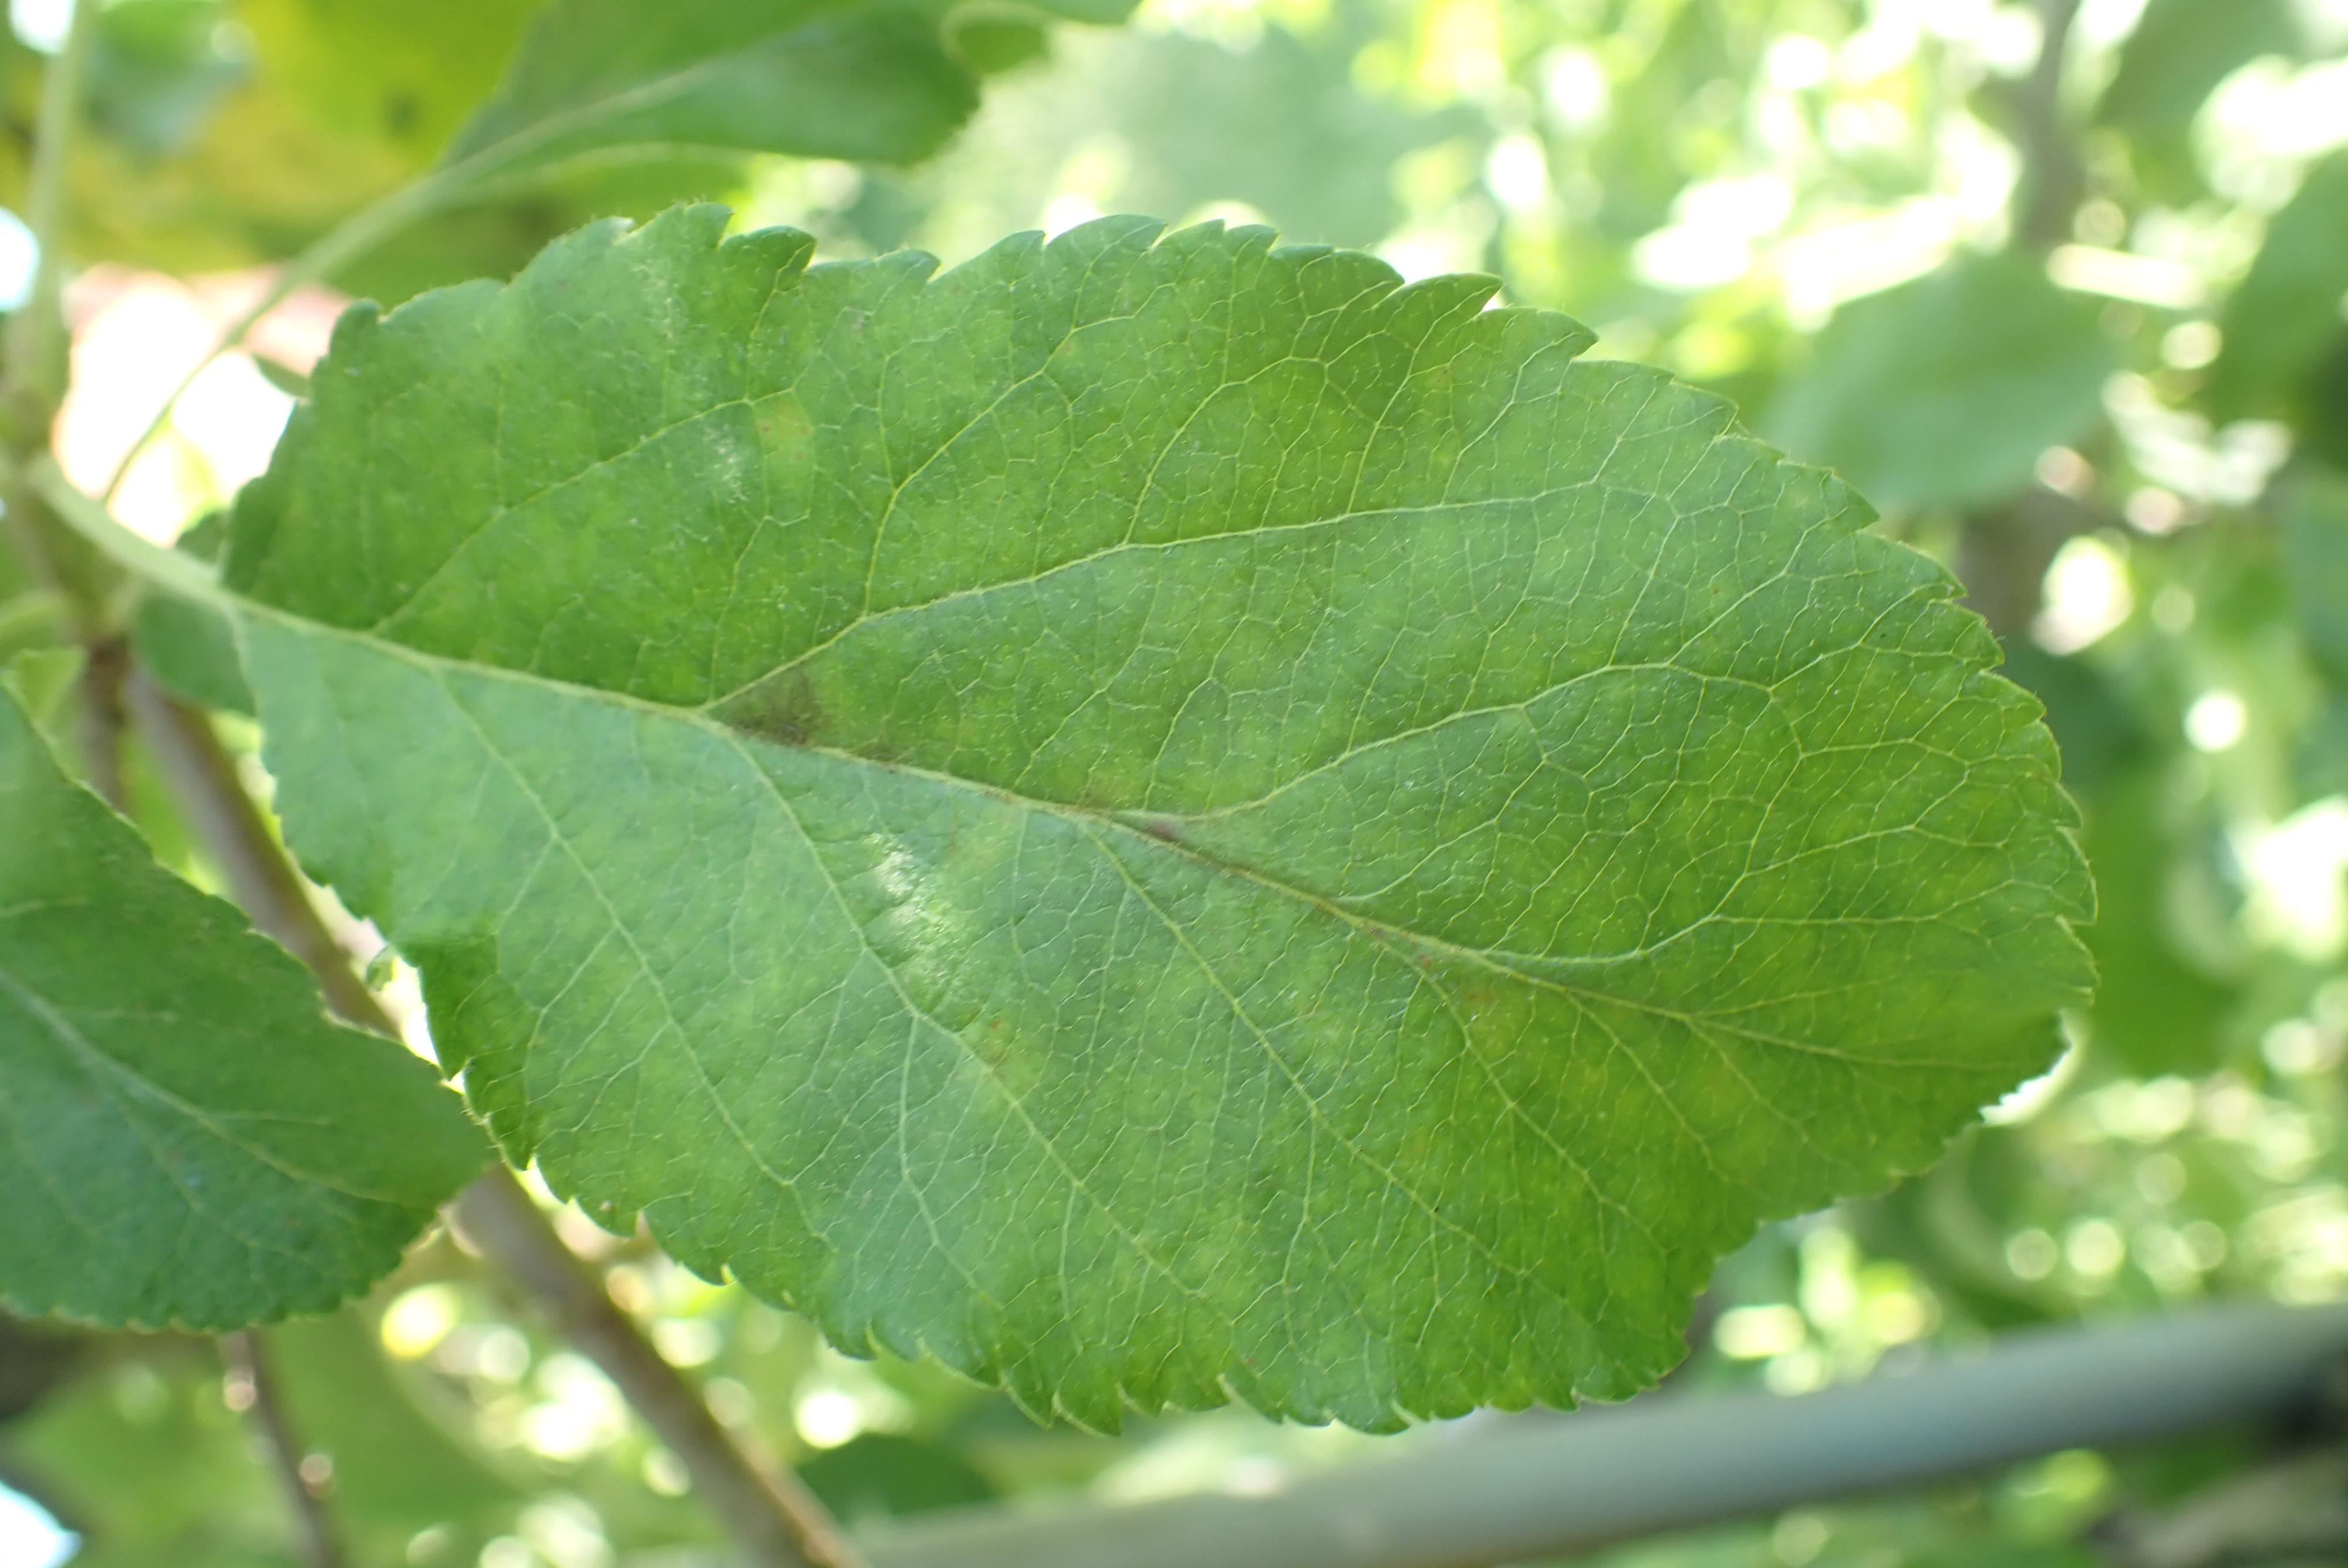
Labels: scab